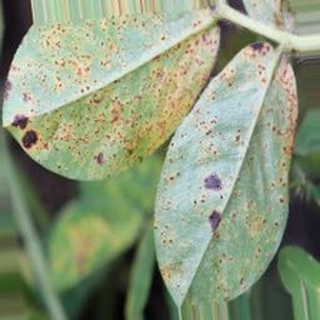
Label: groundnut_rust